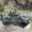
Label: tank